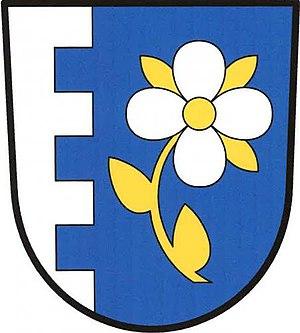
Mnichovice est une commune du district de Benešov, dans la région de Bohême-Centrale, en République tchèque. Sa population s'élevait à 213 habitants en 2020.